Adeni Jews

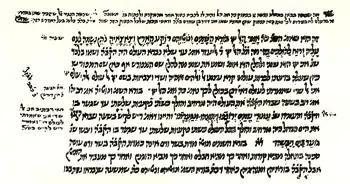
Manuscript page from Adeni "Midrash ha-Gadol"

There never was a Hebrew printing press in Yemen, with the exception of Aden, and all the thousands of holy books used by the Jews there were handwritten.